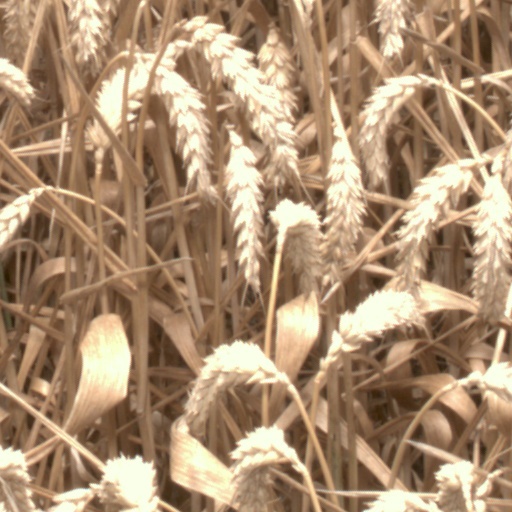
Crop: wheat